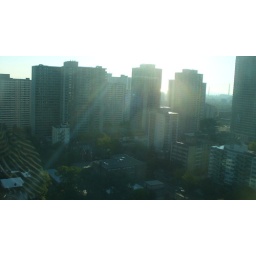
View from my office building in Toronto, Ontario, Canada